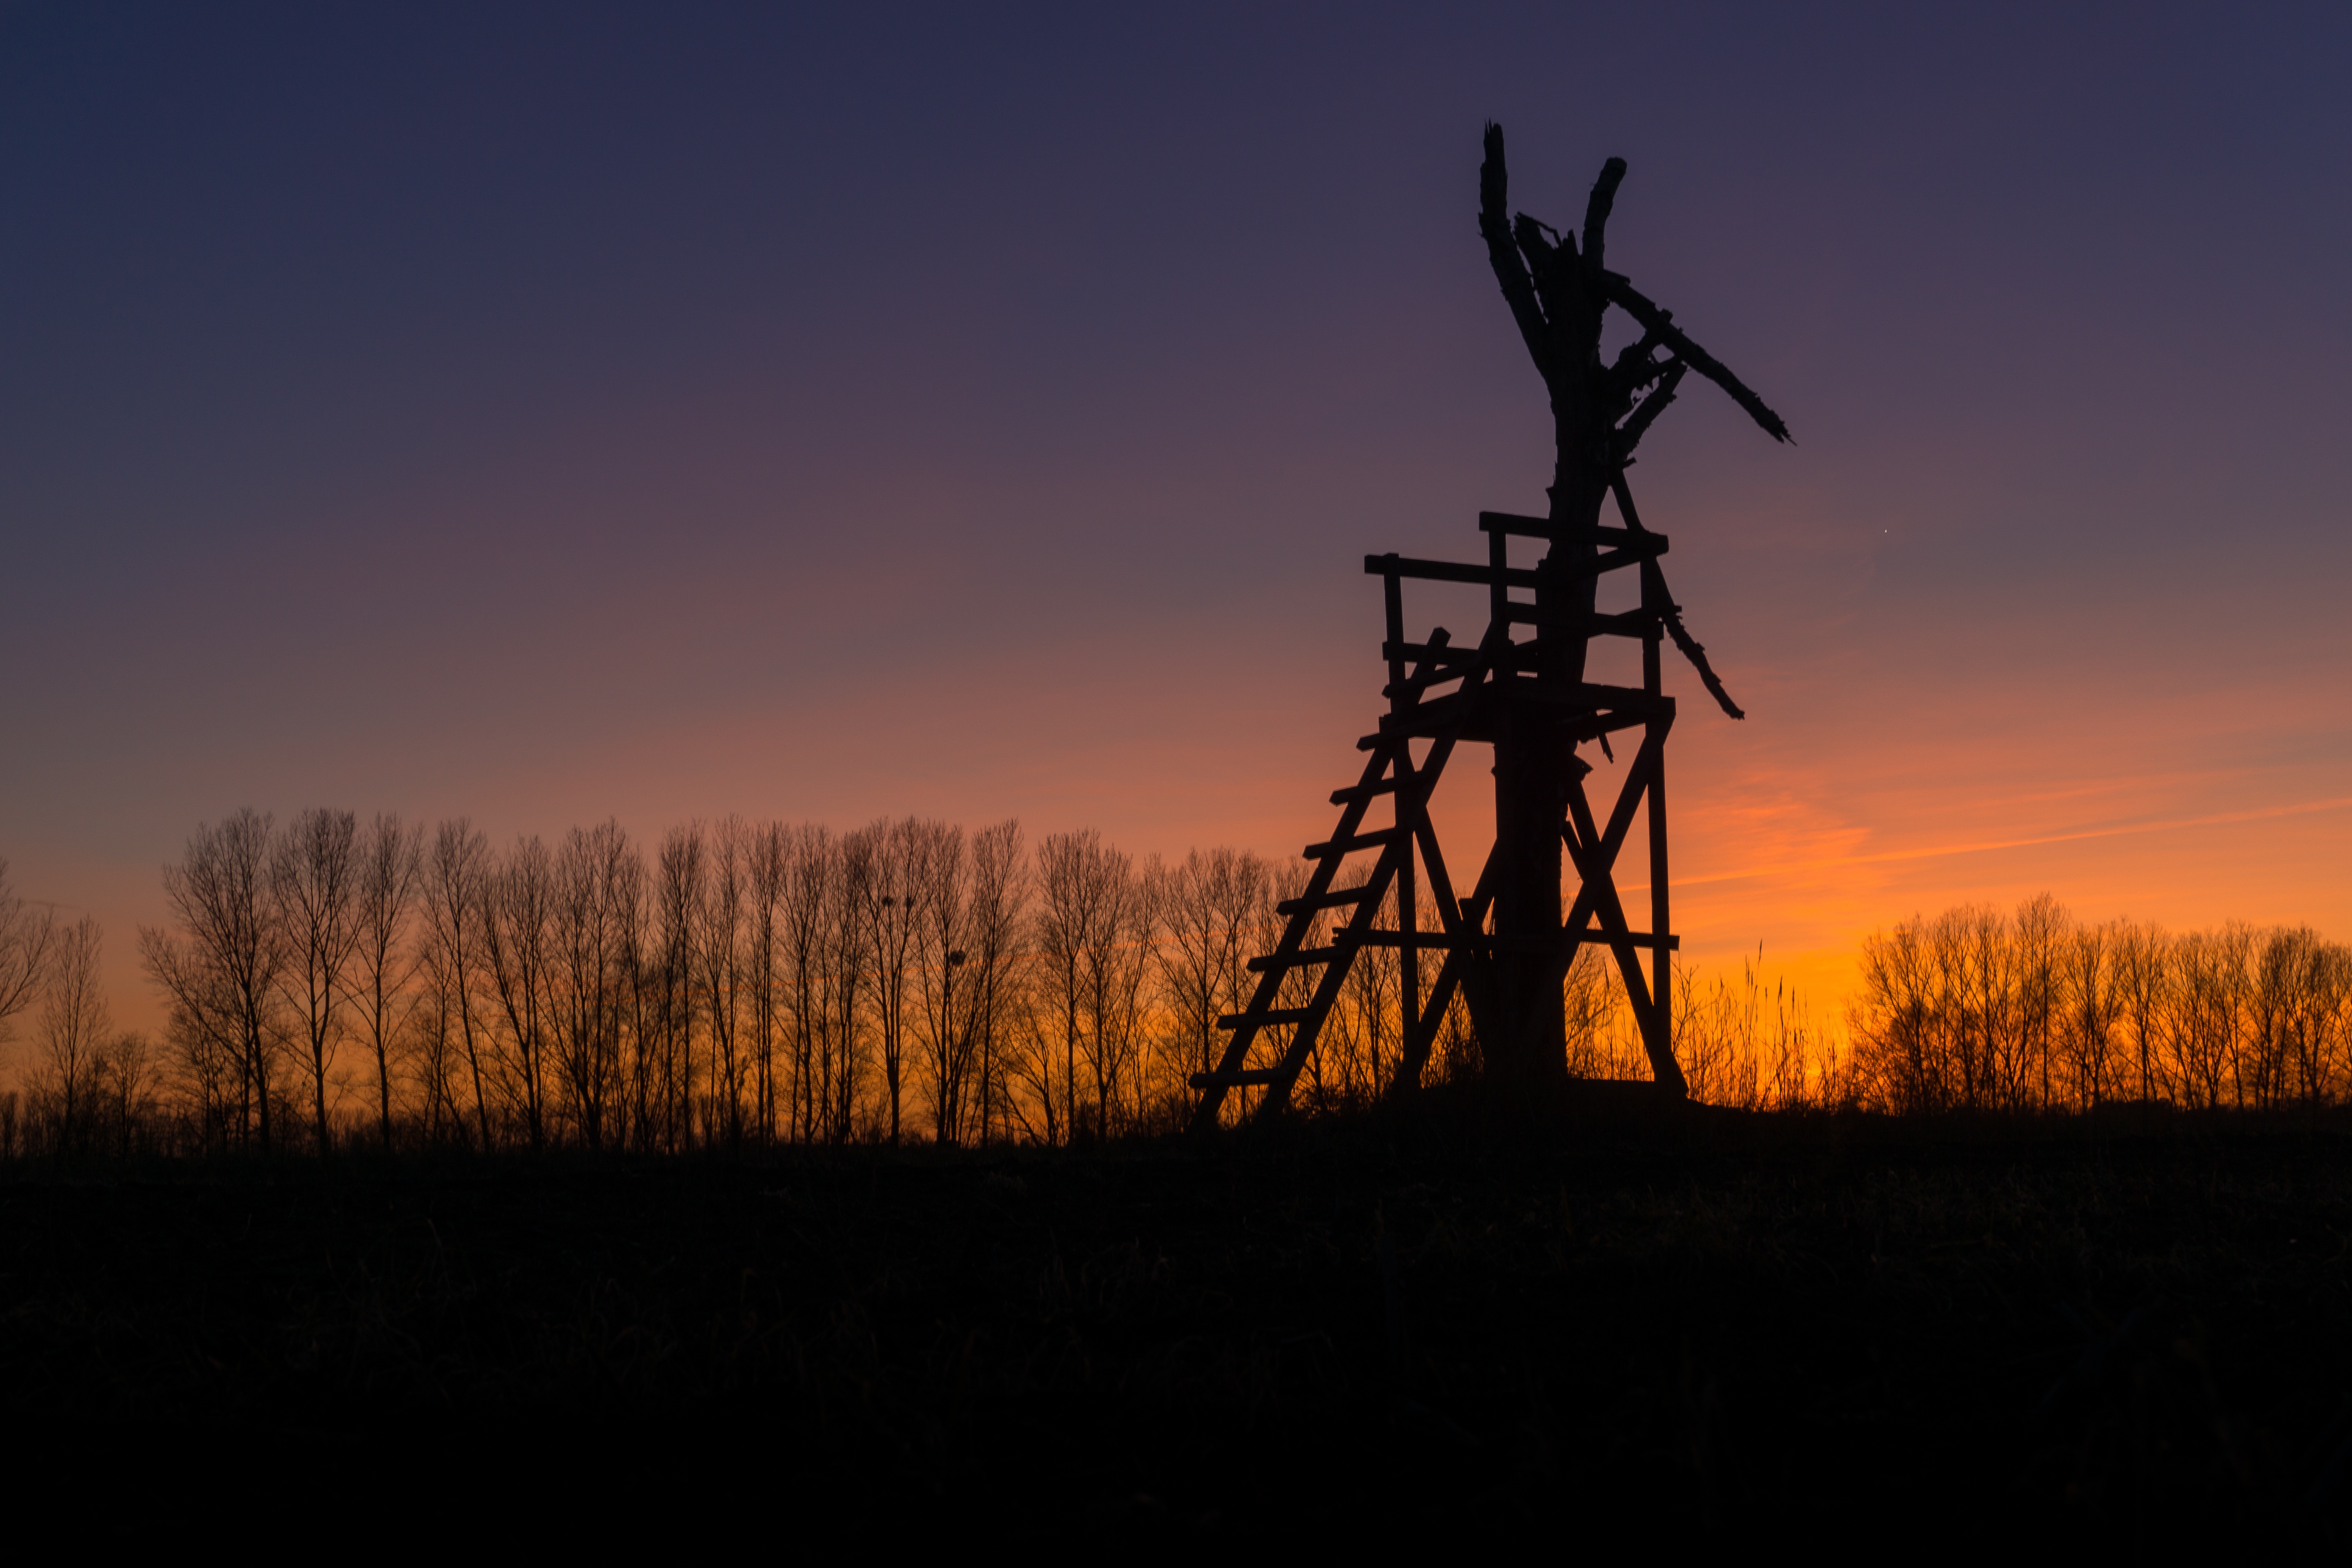
landscape, tree, nature, horizon, silhouette, winter, light, cloud, sky, sun, sunrise, sunset, sunlight, morning, wind, dawn, dusk, evening, twilight, red, relax, color, weather, romance, rest, electricity, dead tree, lighting, clouds, relaxation, beautiful, mood, sunbeam, harmony, grasses, afterglow, evening sky, back light, setting sun, transmission tower, atmospheric phenomenon